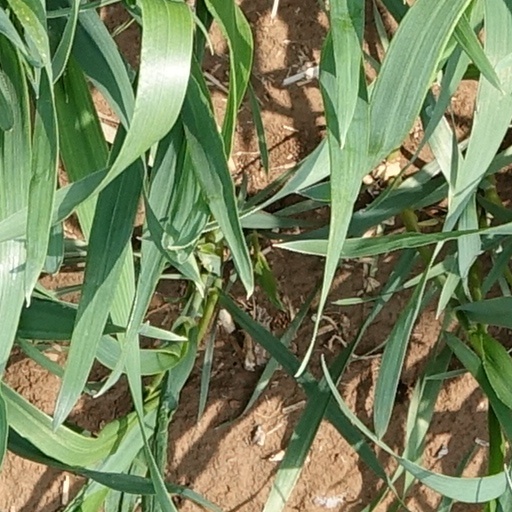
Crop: wheat